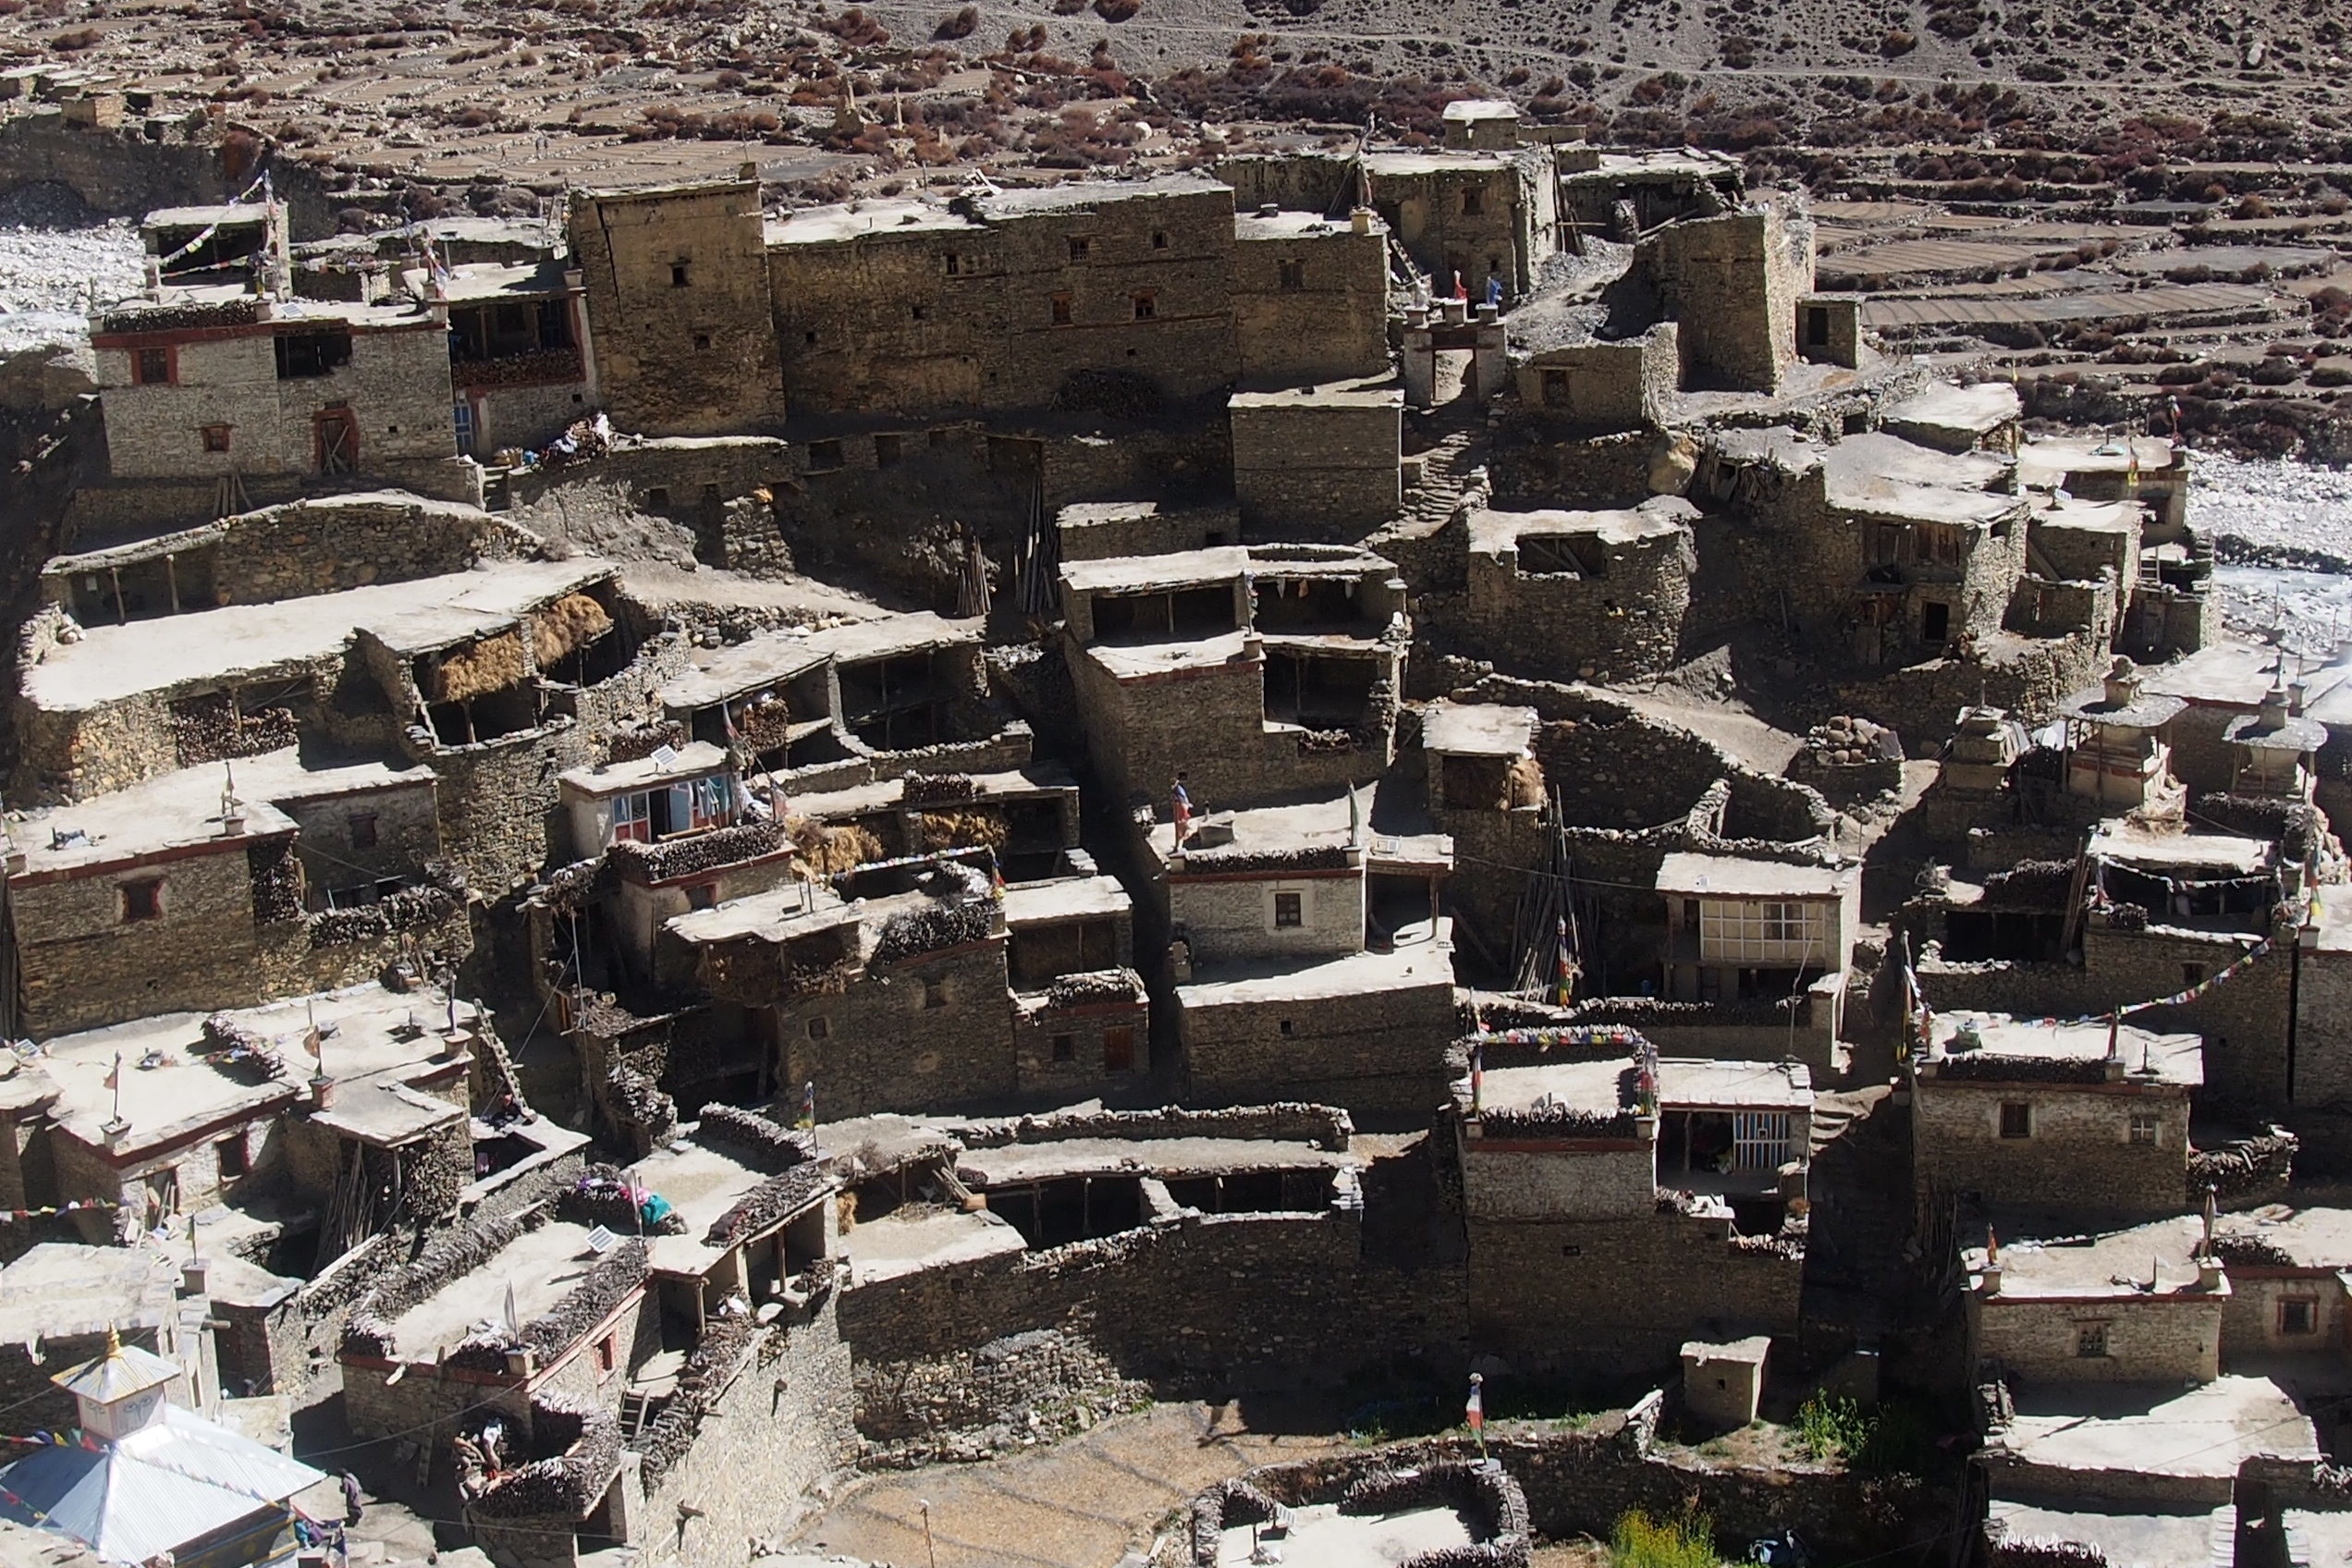
rubble, ruins, earthquake, slum, aerial photography, ancient history, residential area, human settlement